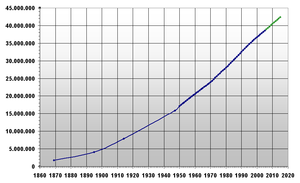
Alejo Julio Argentino Roca Paz est un homme politique et militaire argentin des XIXᵉ et XXᵉ siècles. Président de la Nation à deux reprises, du 12 octobre 1880 au 12 octobre 1886 et du 12 octobre 1898 au 12 octobre 1904.
Cet article contient des statistiques sur la démographie de l'Argentine.